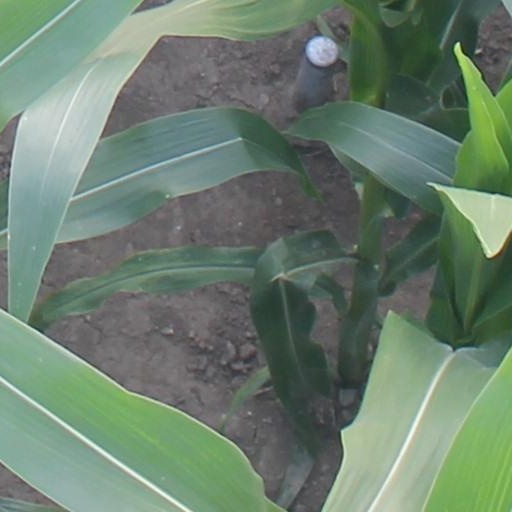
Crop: maize; corn